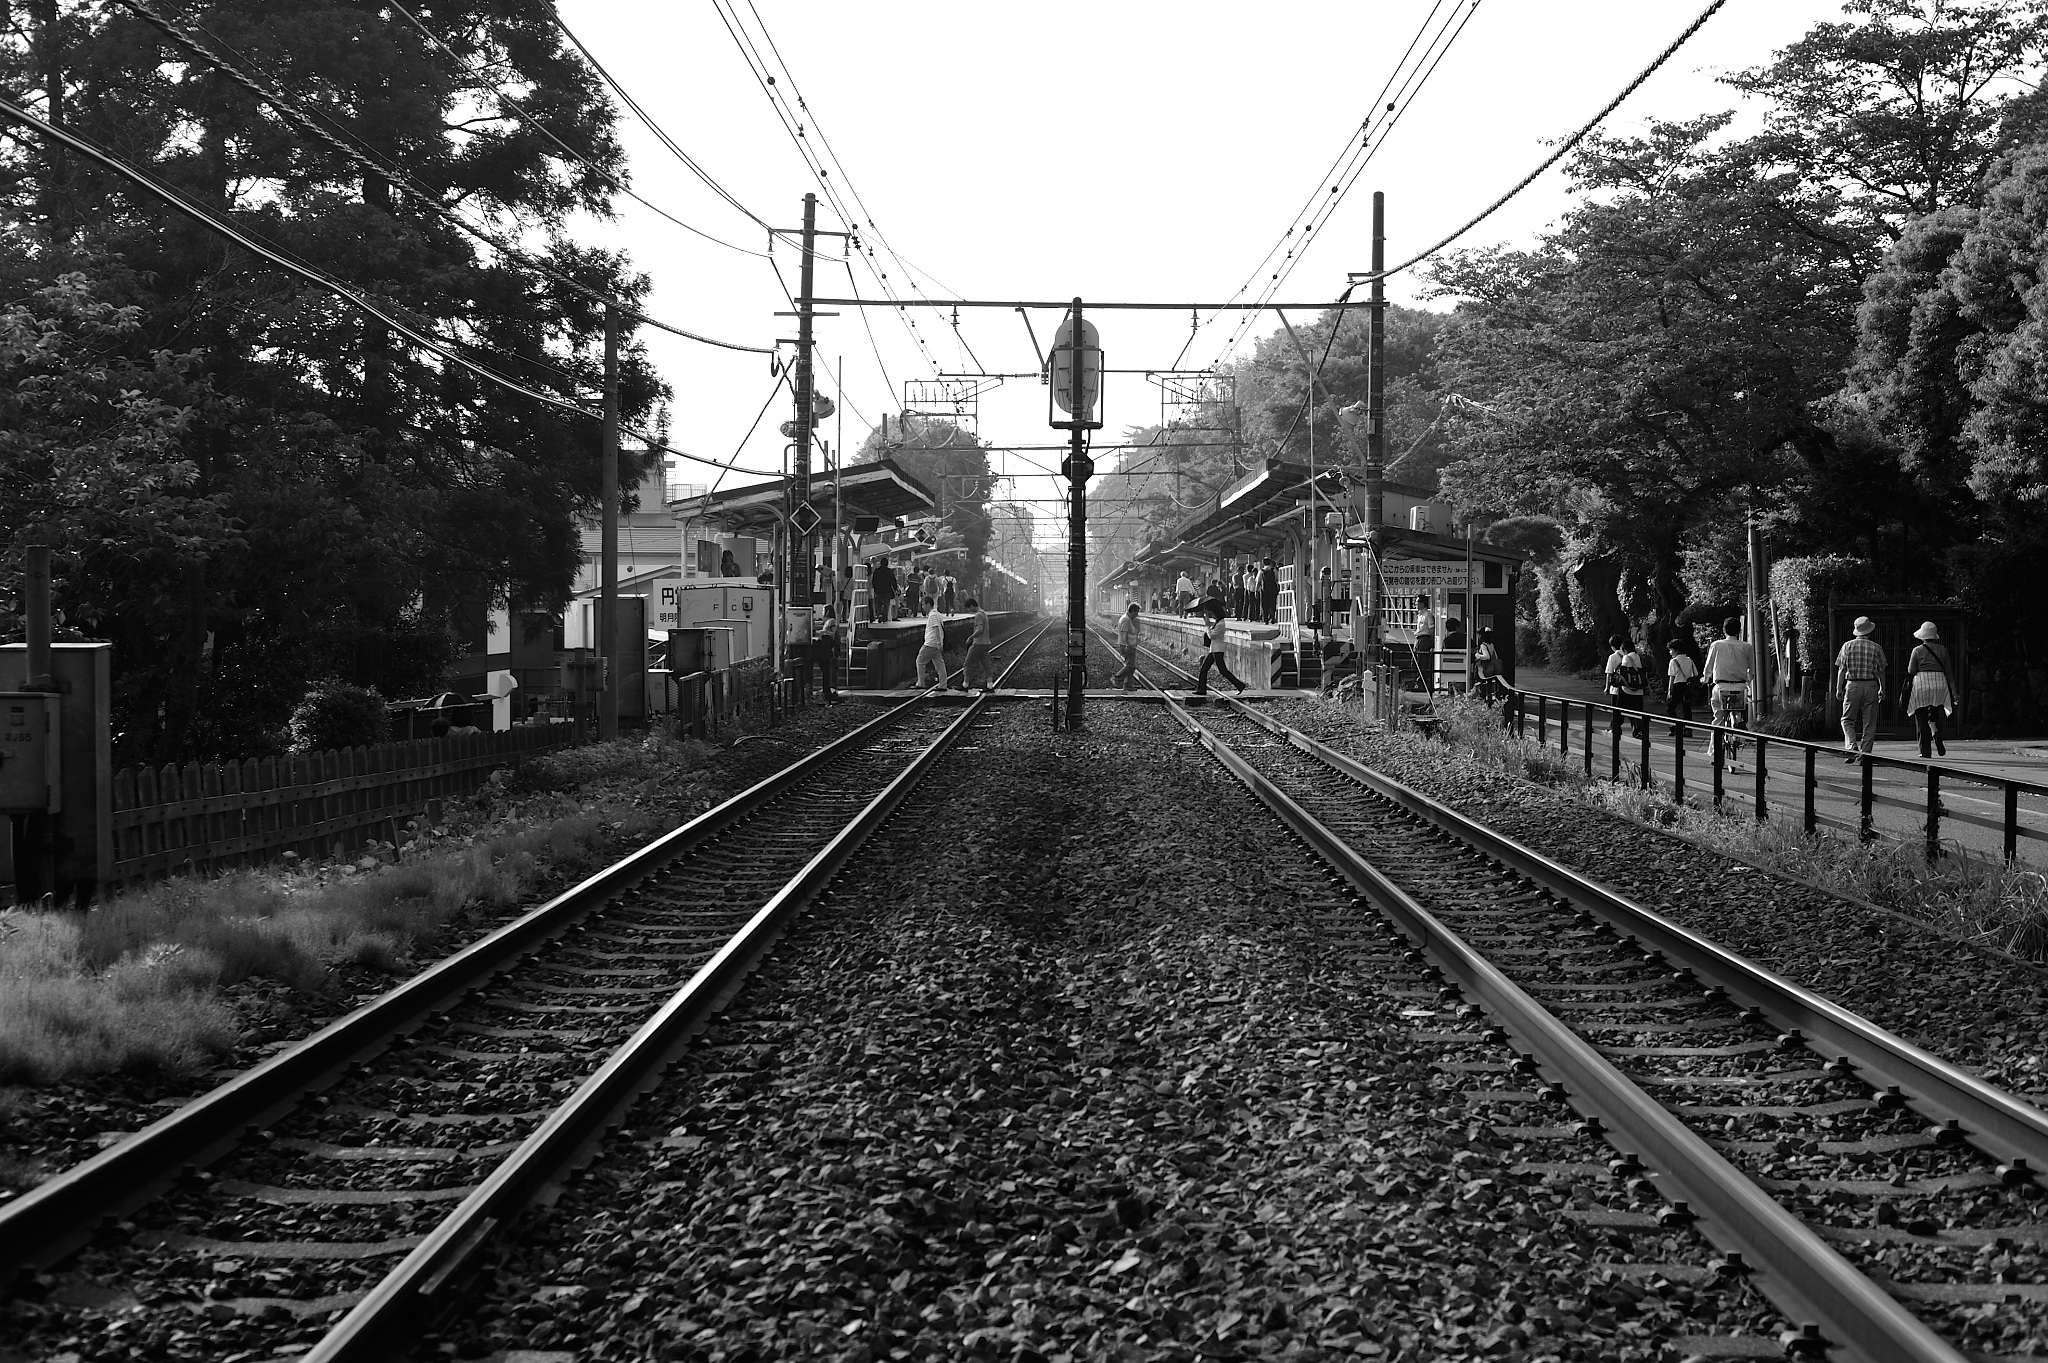
black and white, track, transport, suburb, evening, line, vehicle, journey, train station, monochrome, lane, rail transport, monochrome photography, residential area, local lines, kita kamakura, rolling stock, metropolitan area